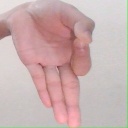
अक्षर: ज्ञ